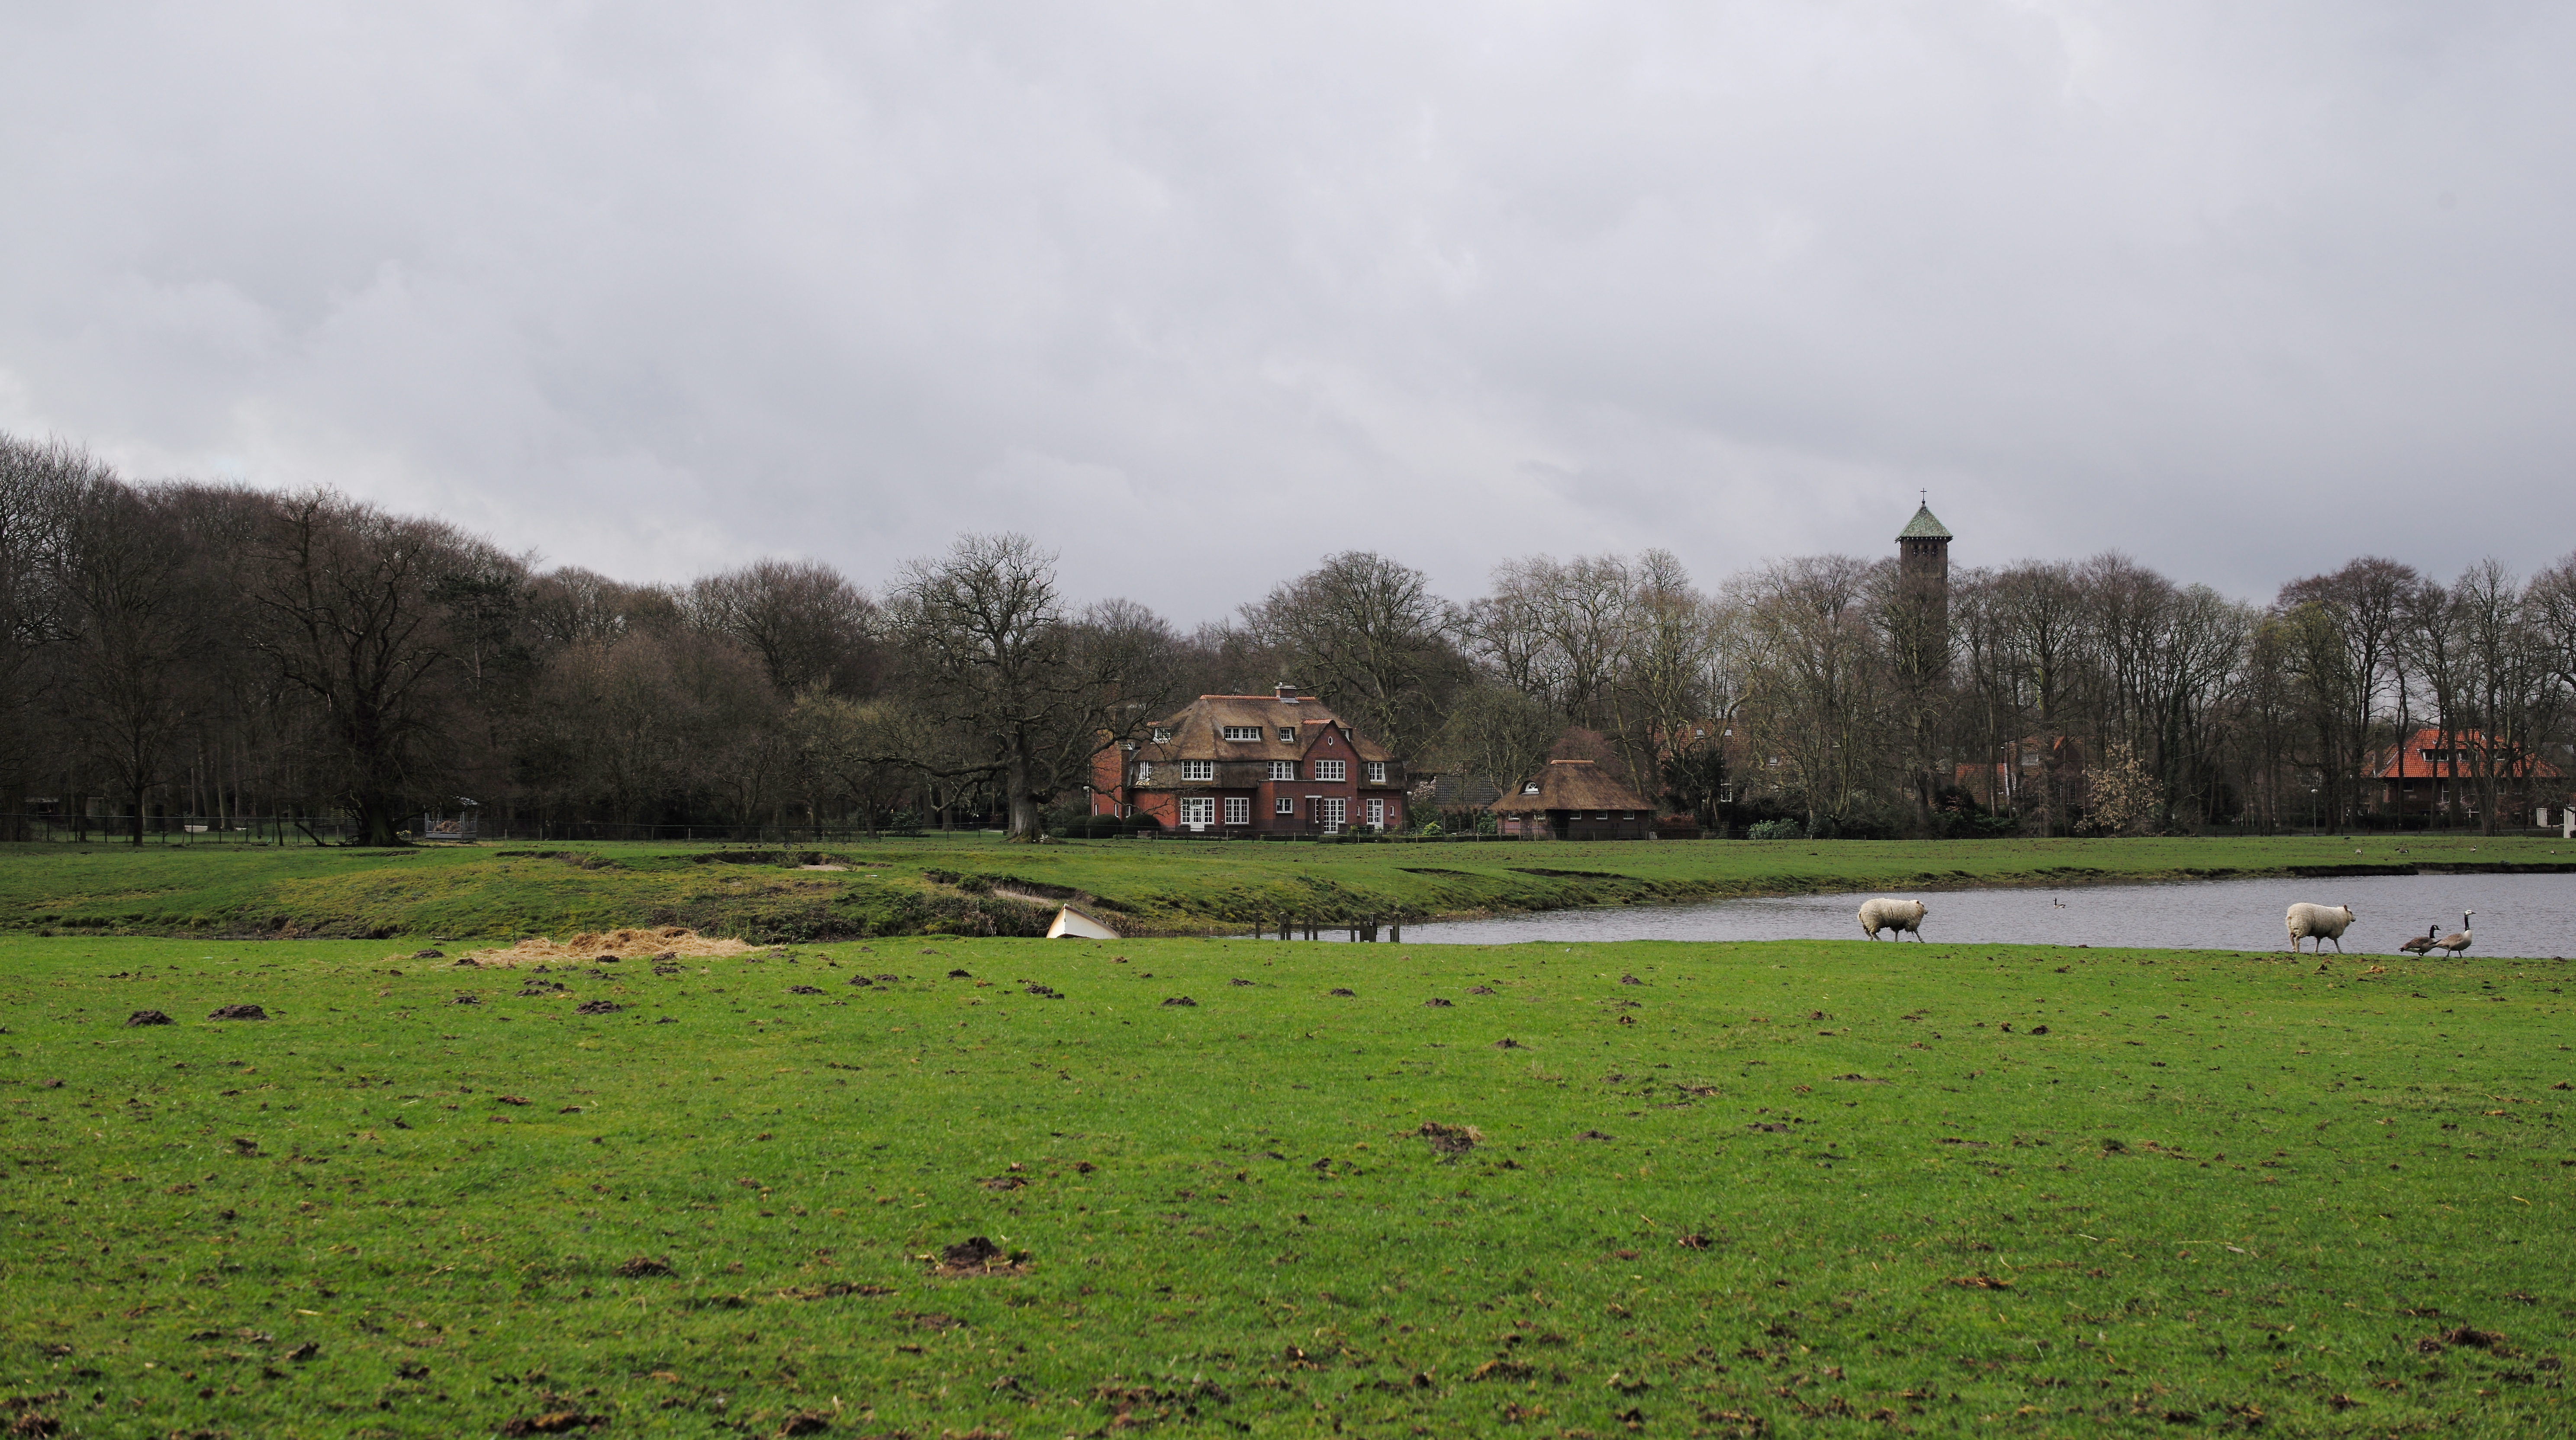
landscape, tree, nature, grass, field, farm, lawn, meadow, mansion, house, hill, travel, village, pond, pasture, sheep, park, plain, holland, netherlands, grassland, wetland, habitat, wassenaar, leicam, summilux50f14, typ240, rural area, natural environment